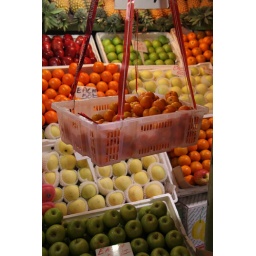
Fruits in the fruit market